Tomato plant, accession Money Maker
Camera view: bottom (45 deg); turntable rotation: 60 degrees
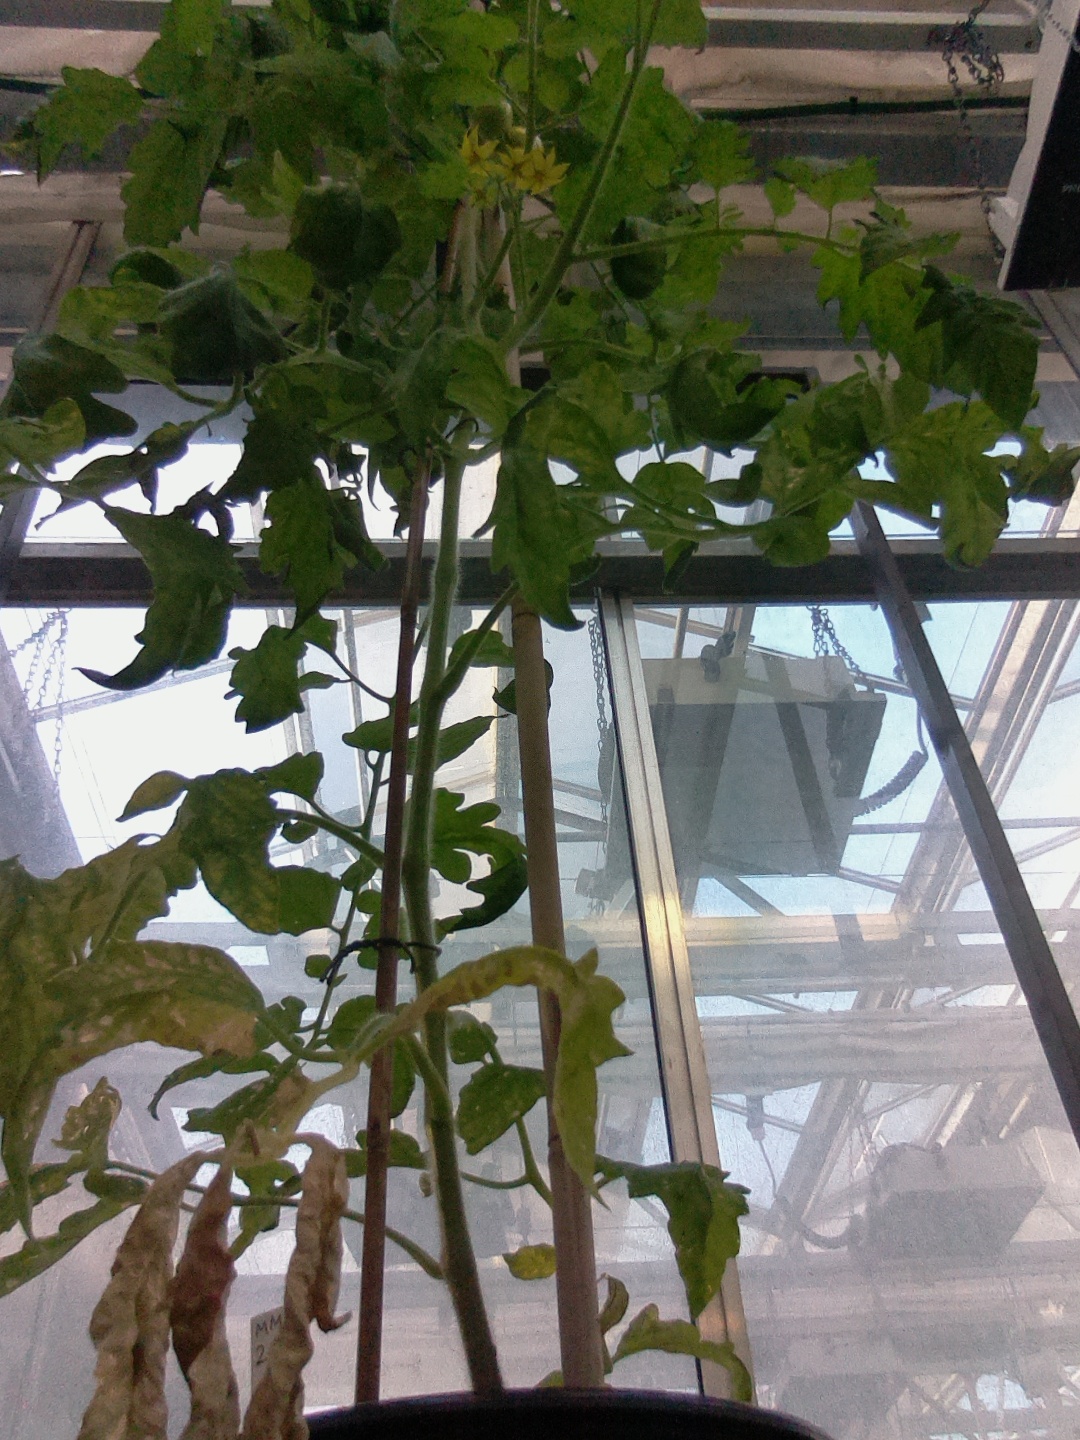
BBCH growth stage 71: 10%-20% of final fruit size